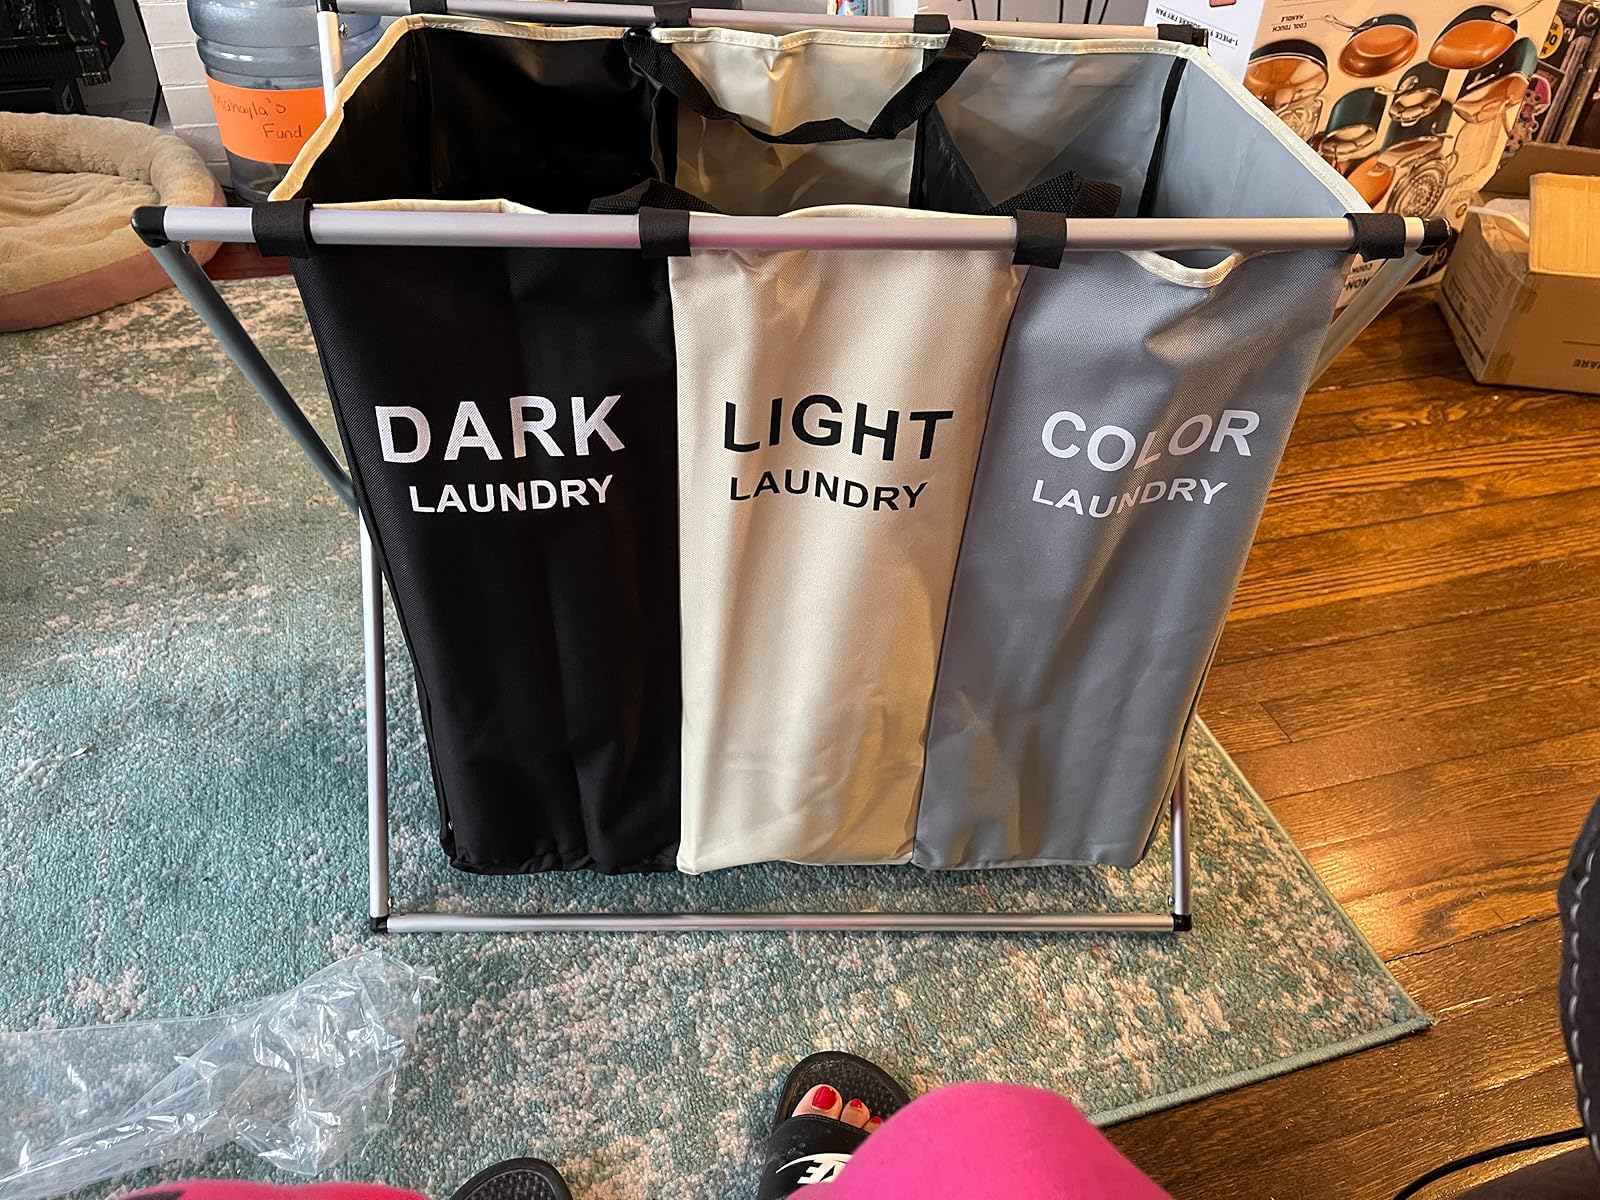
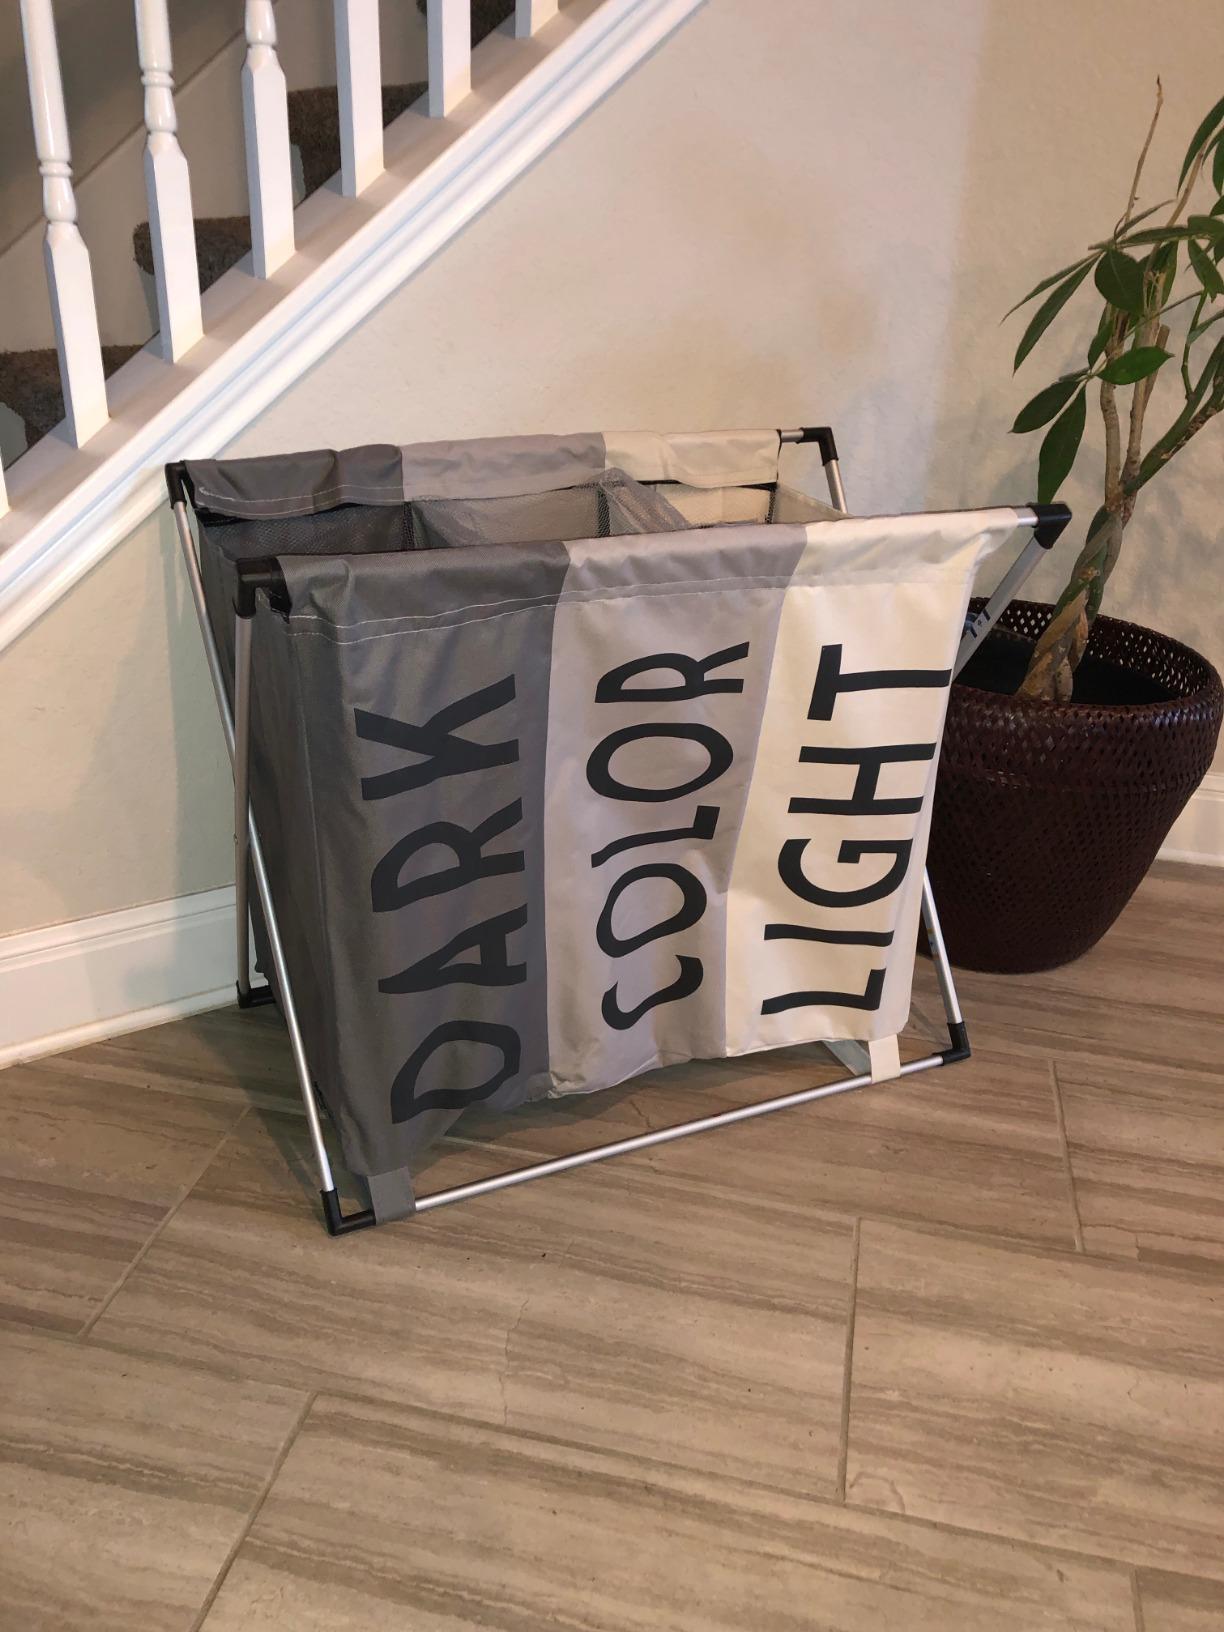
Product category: items_hamper
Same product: no